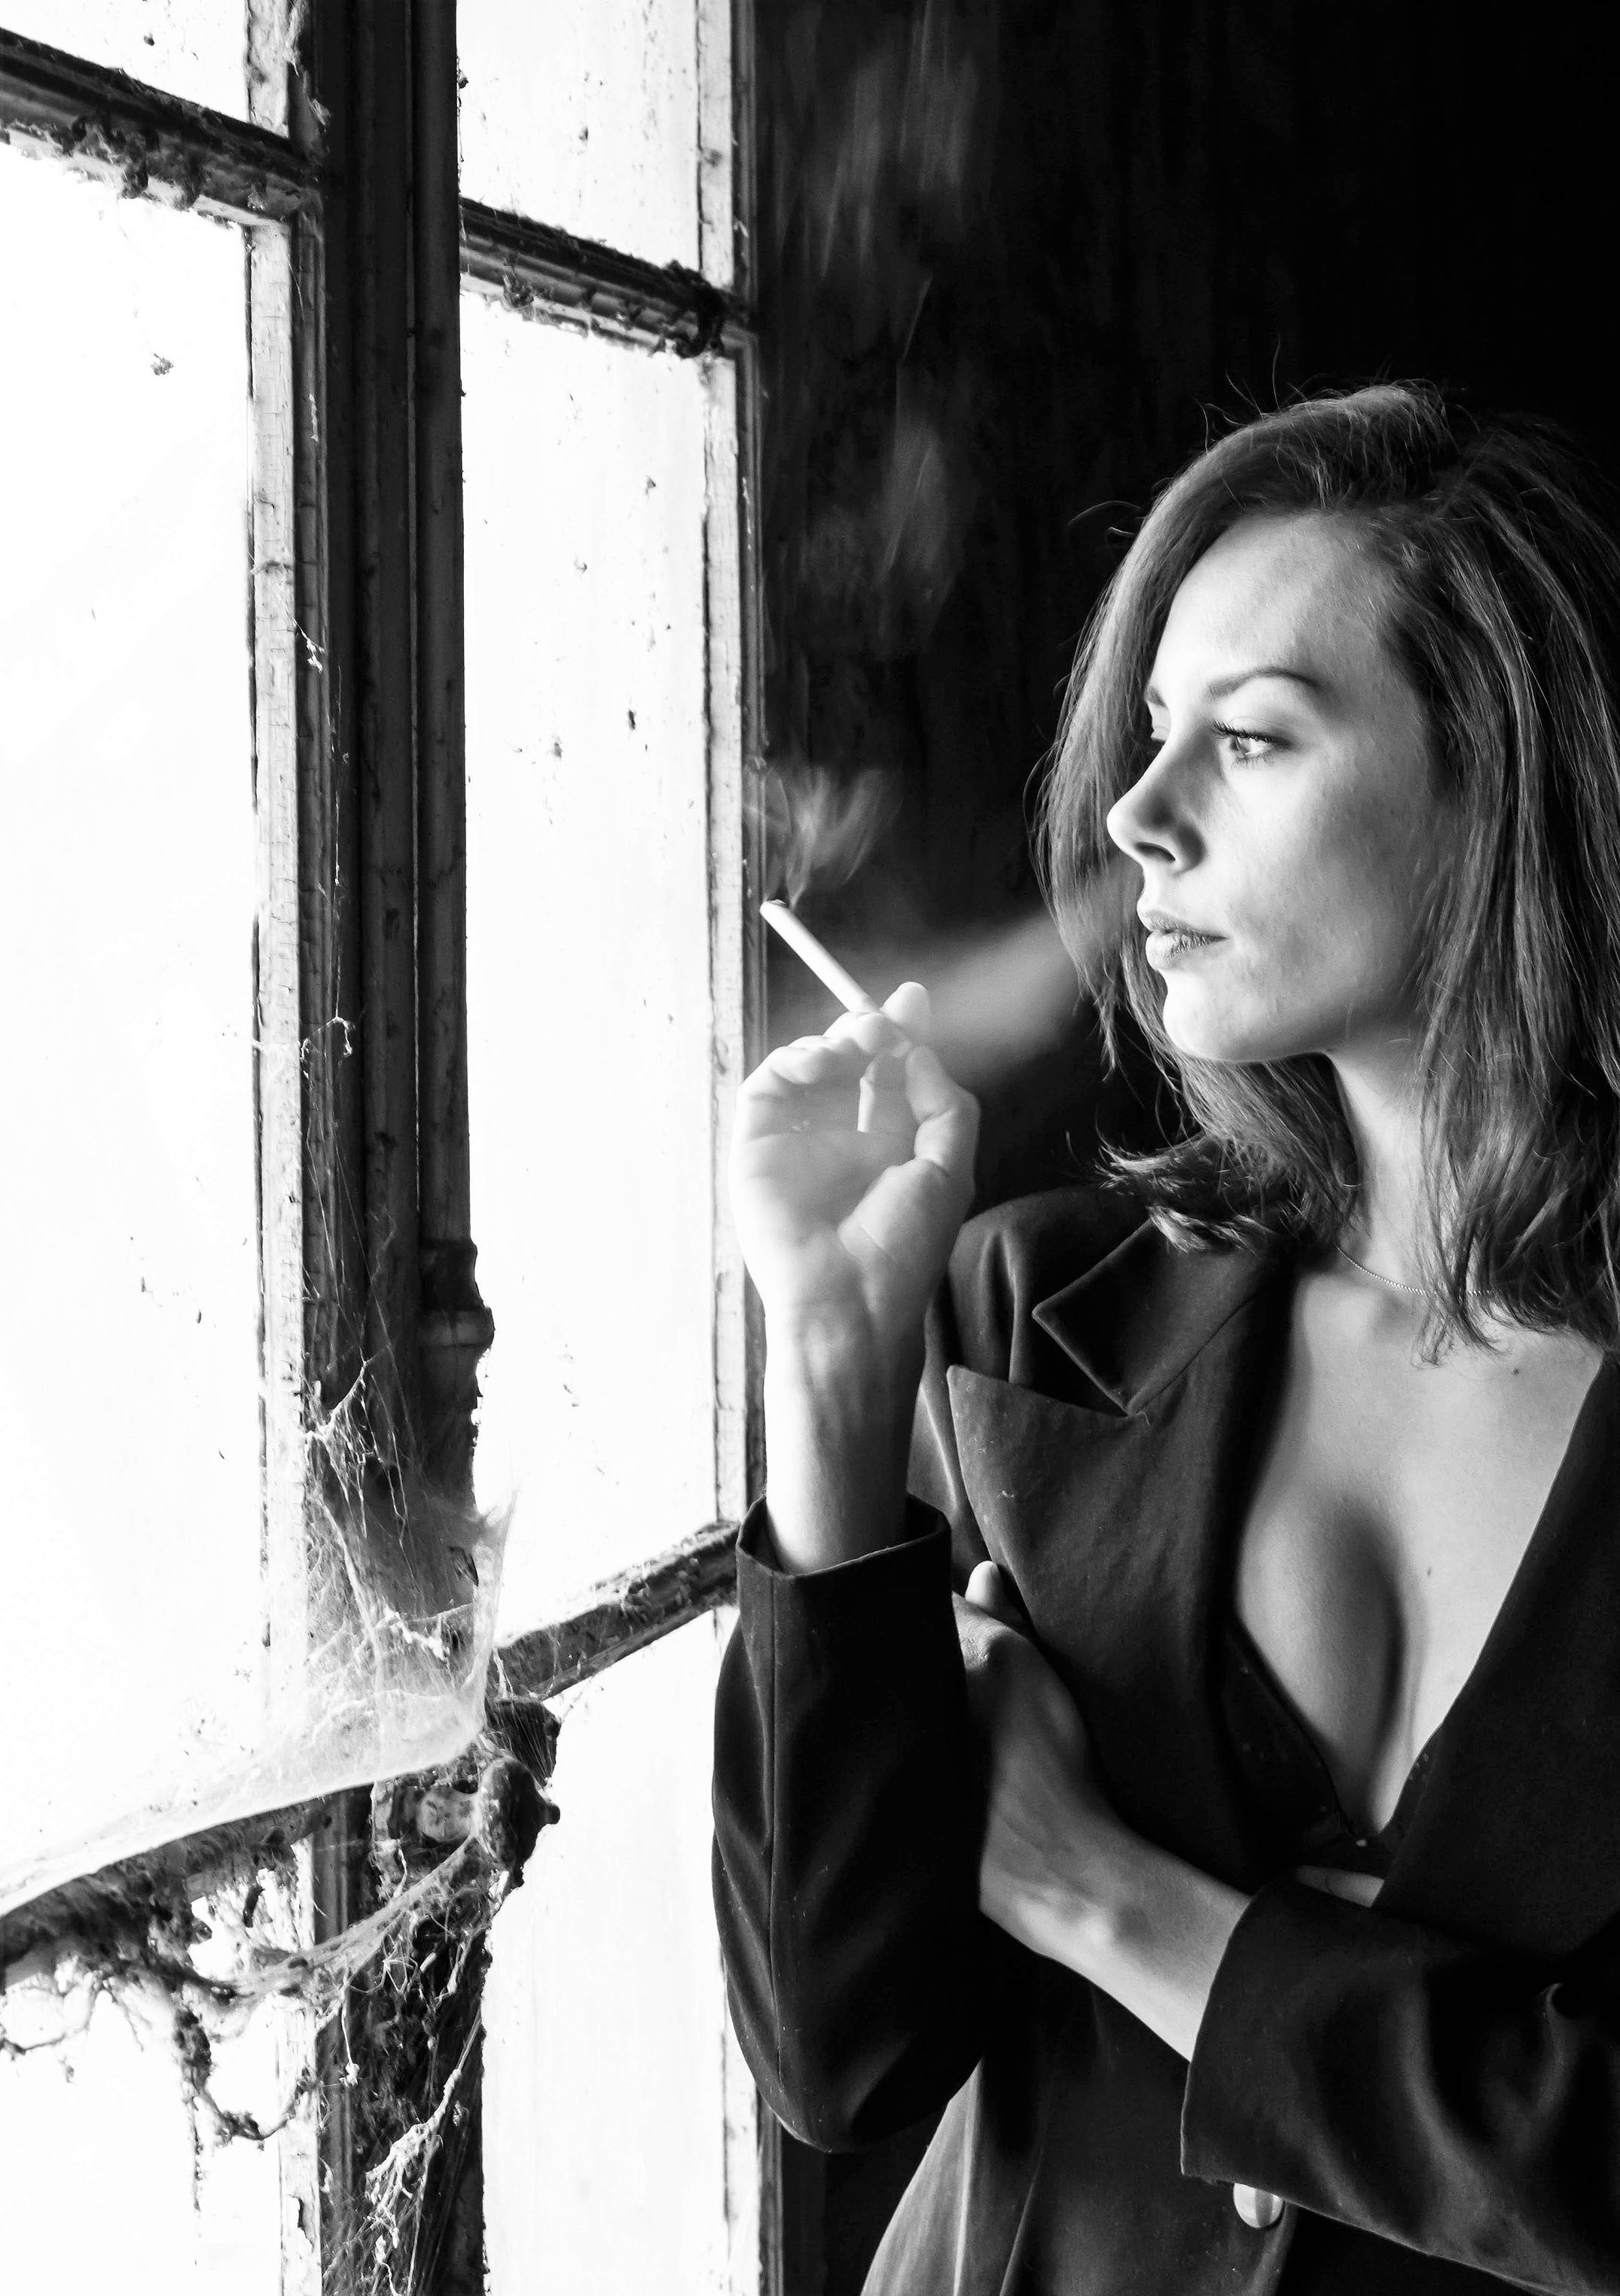
person, black and white, girl, woman, photography, solitude, portrait, model, black, monochrome, lady, long hair, photograph, look, beauty, thoughts, photo shoot, monochrome photography, portrait photography, film noir